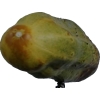
Label: cucumber